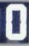
Number: 0